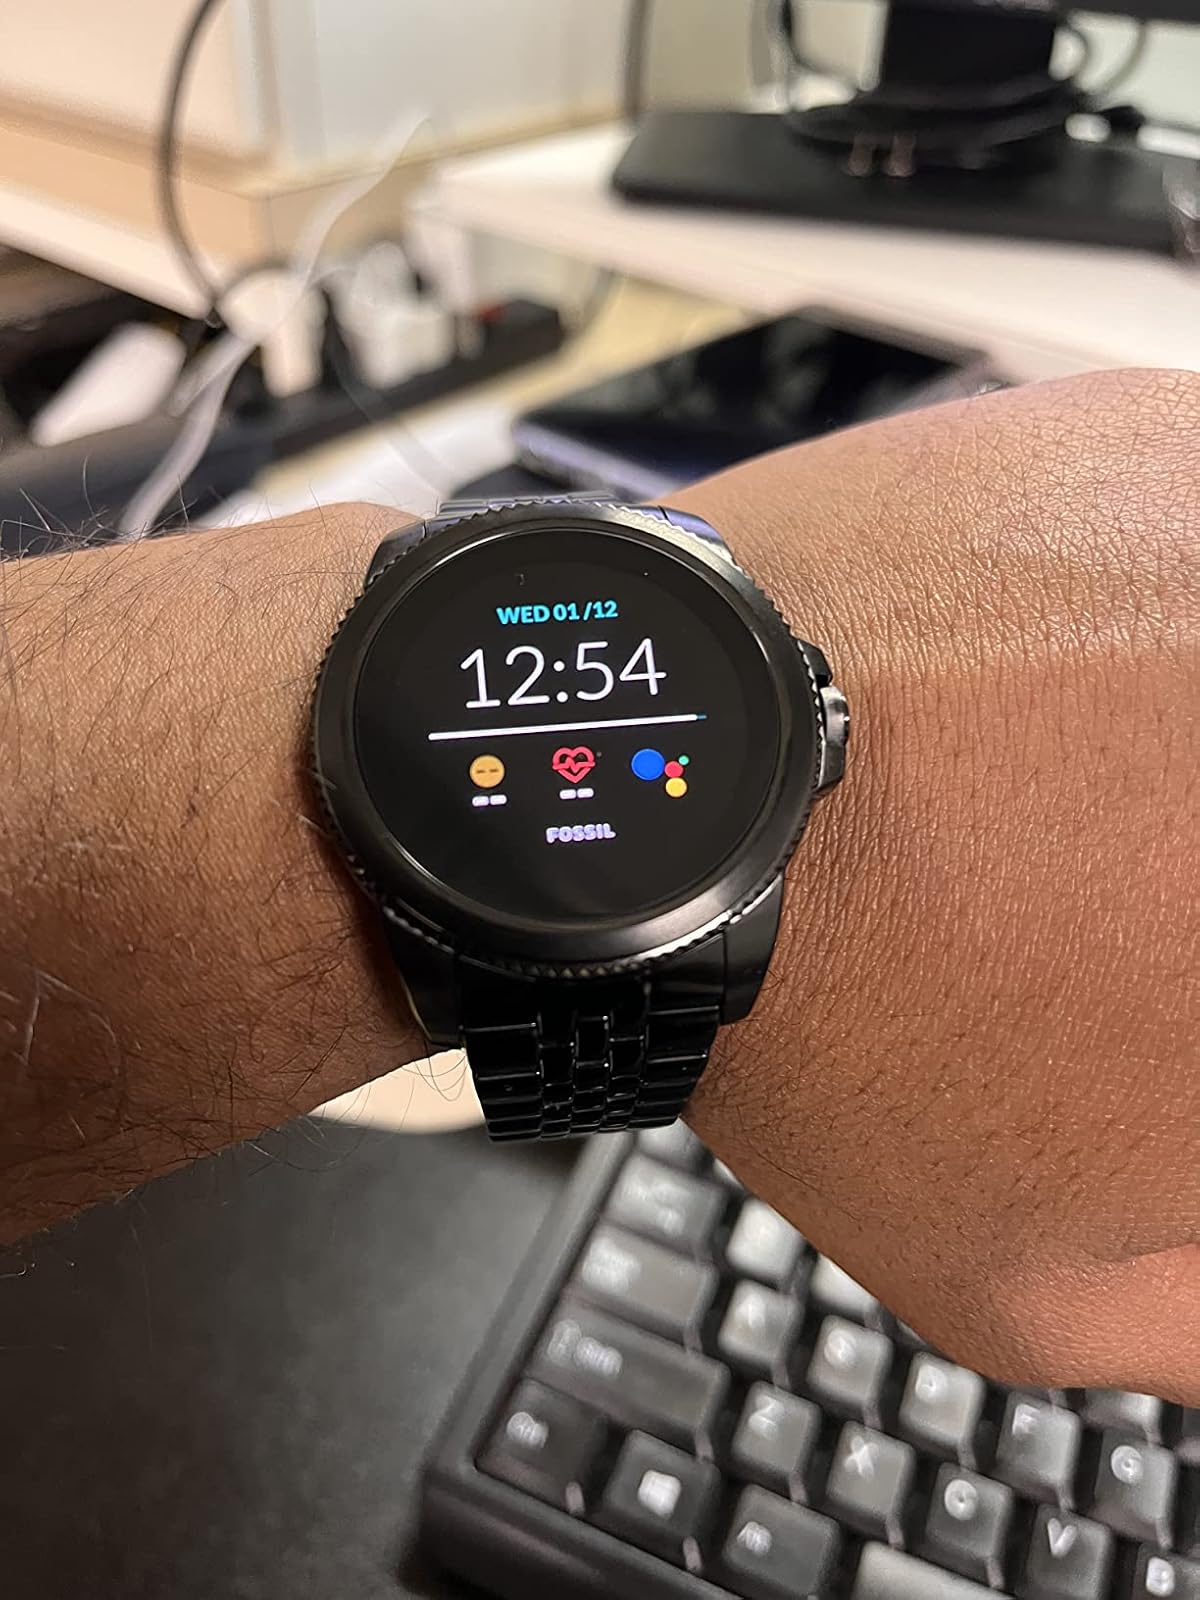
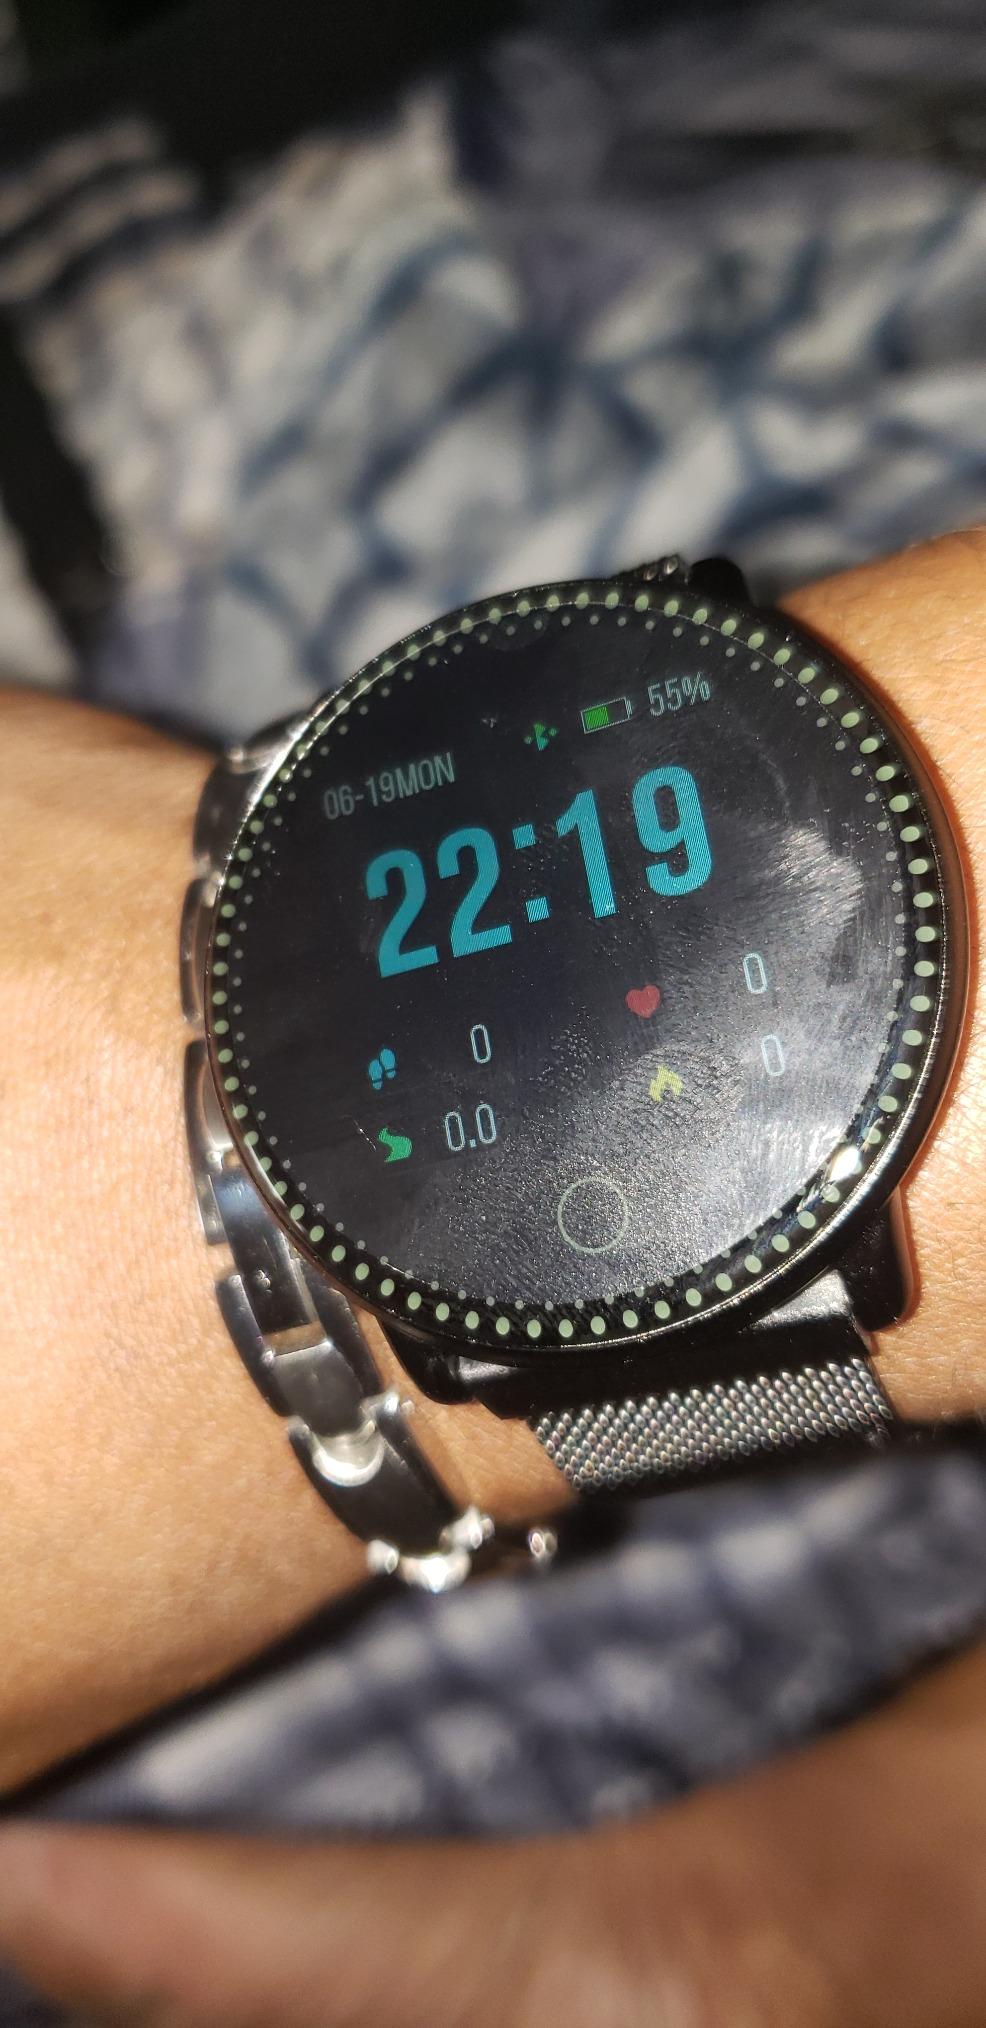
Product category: smartwatch
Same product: no